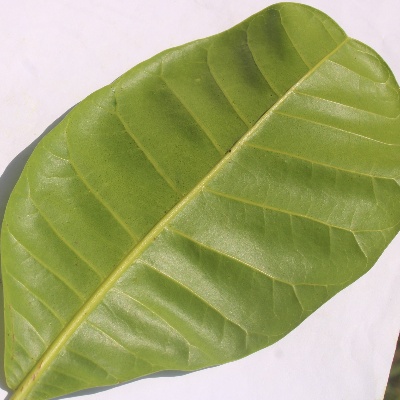
Crop: Cashew
Condition: anthracnose